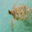
Label: turtle